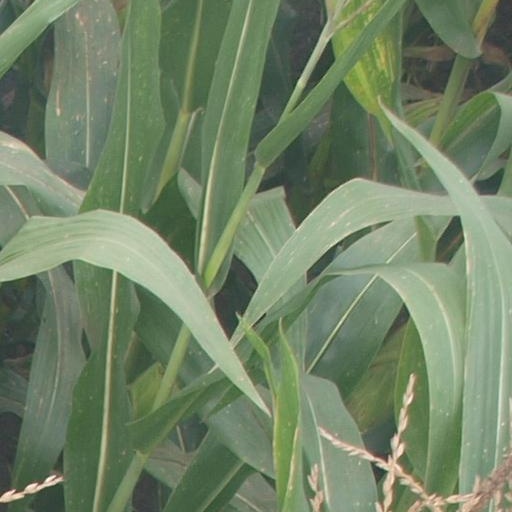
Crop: maize; corn